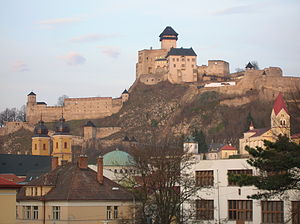
Trenčín
Trenčín er en by i Slovakiet. Byen har et indbyggertal på ca. 57.000.